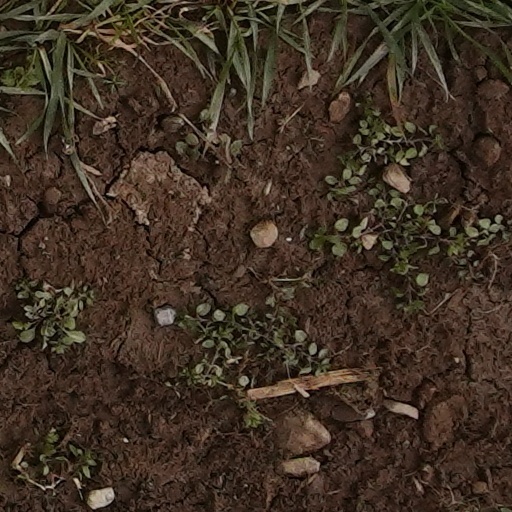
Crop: wheat